Integrated geography

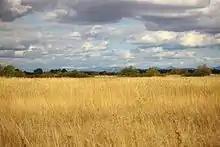
Wildlife refuge located in Oregon, United States.

The links between human and physical geography were once more apparent than they are today. As human experience of the world is increasingly mediated by technology, the relationships between humans and the environment have often become obscured. Thereby, integrated geography represents a critically important set of analytical tools for assessing the impact of human presence on the environment. This is done by measuring the result of human activity on natural landforms and cycles. Methods for which this information is gained include remote sensing, and geographic information systems. Integrated geography helps us to ponder the environment in terms of its relationship to people. With integrated geography we can analyze different social science and humanities perspectives and their use in understanding people environment processes. Hence, it is considered the third branch of geography, the other branches being physical and human geography.